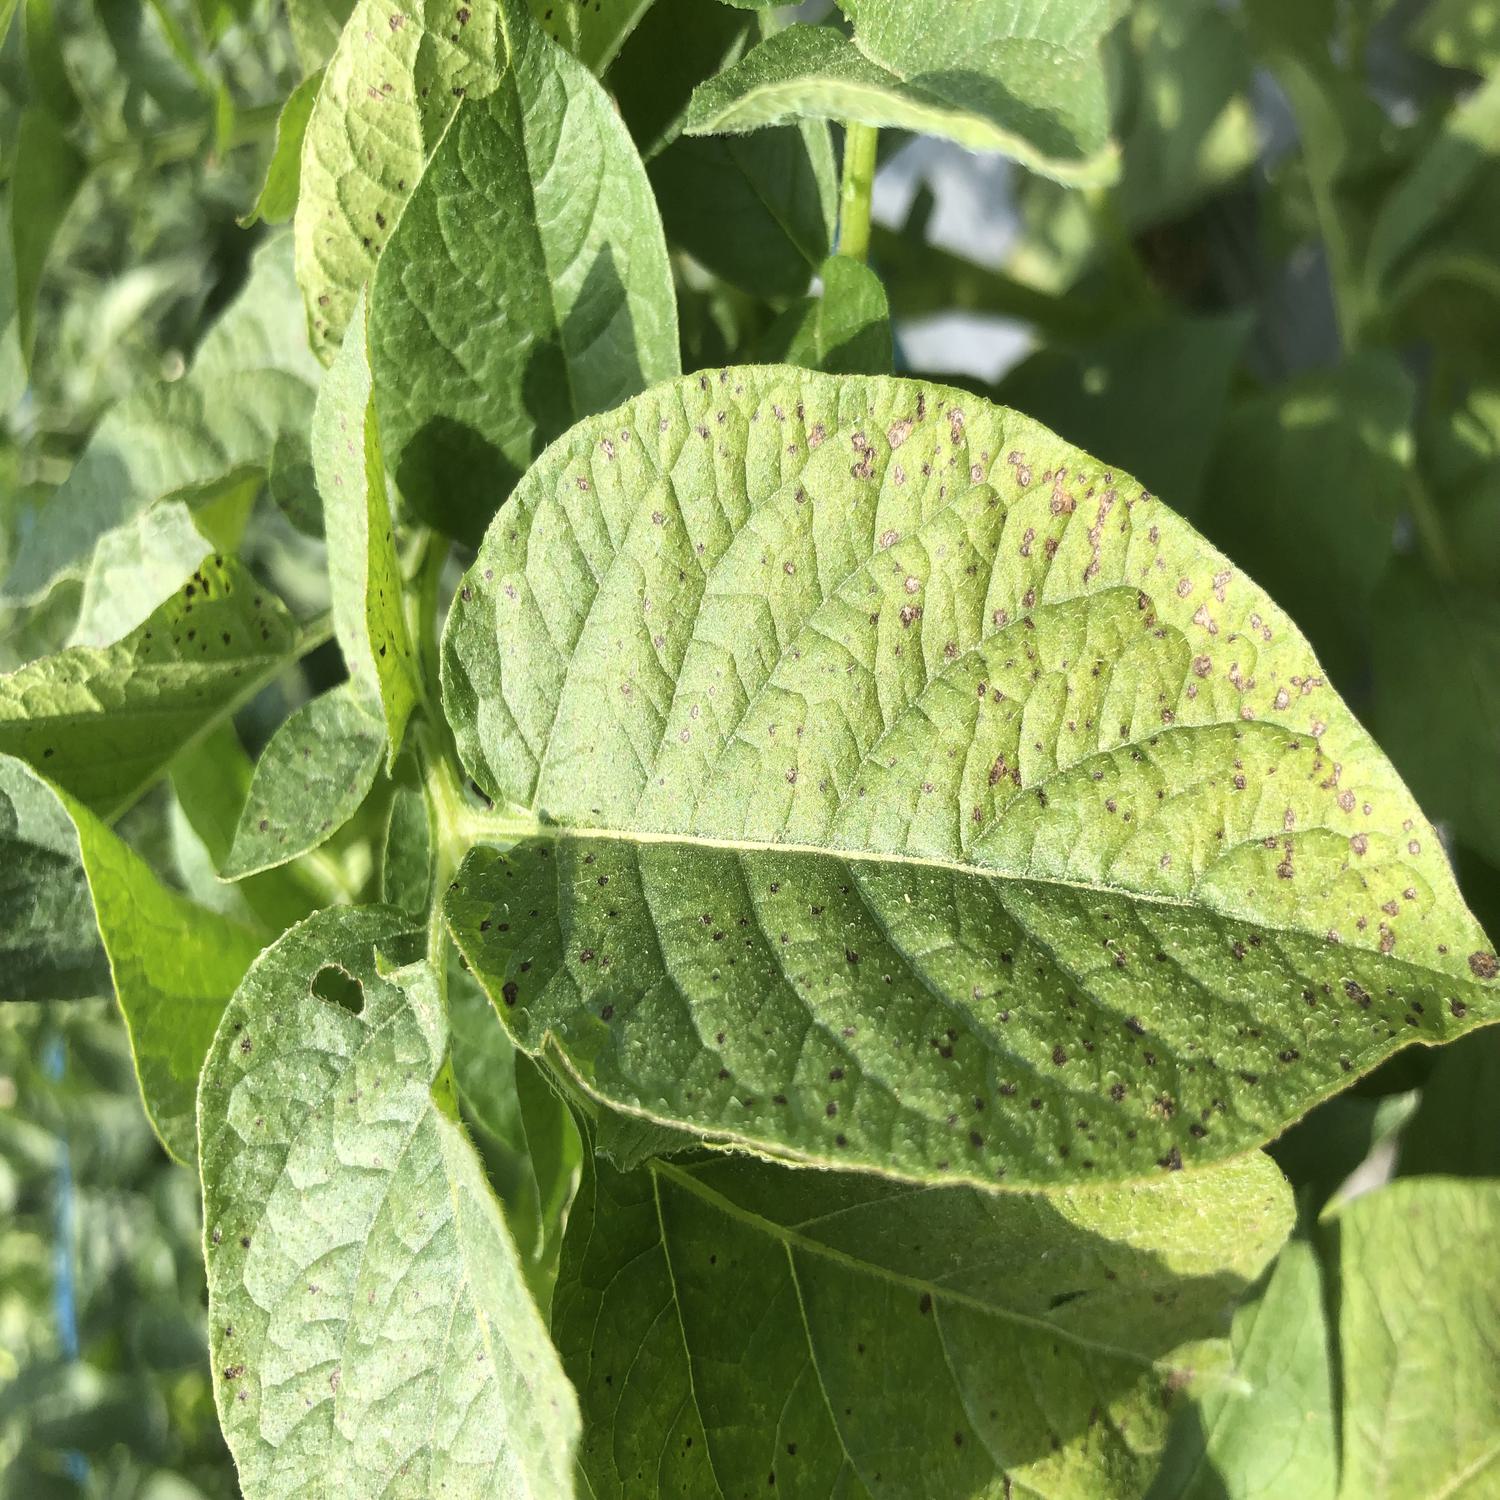
Label: Fungi